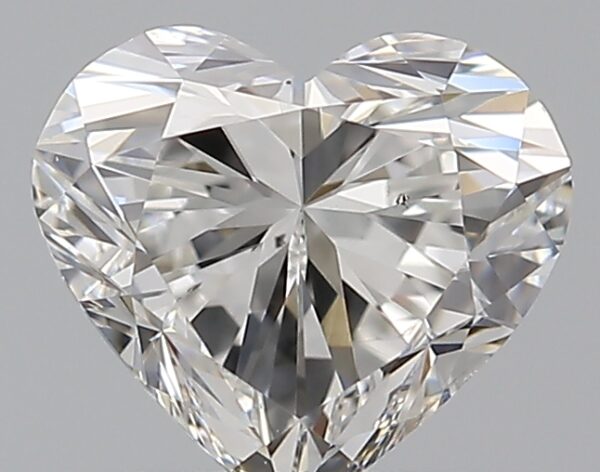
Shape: heart
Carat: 0.7
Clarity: SI1
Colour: F
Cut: EX
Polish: EX
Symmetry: VG
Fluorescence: N
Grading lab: GIA
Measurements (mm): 5.49 x 6.05 x 3.67